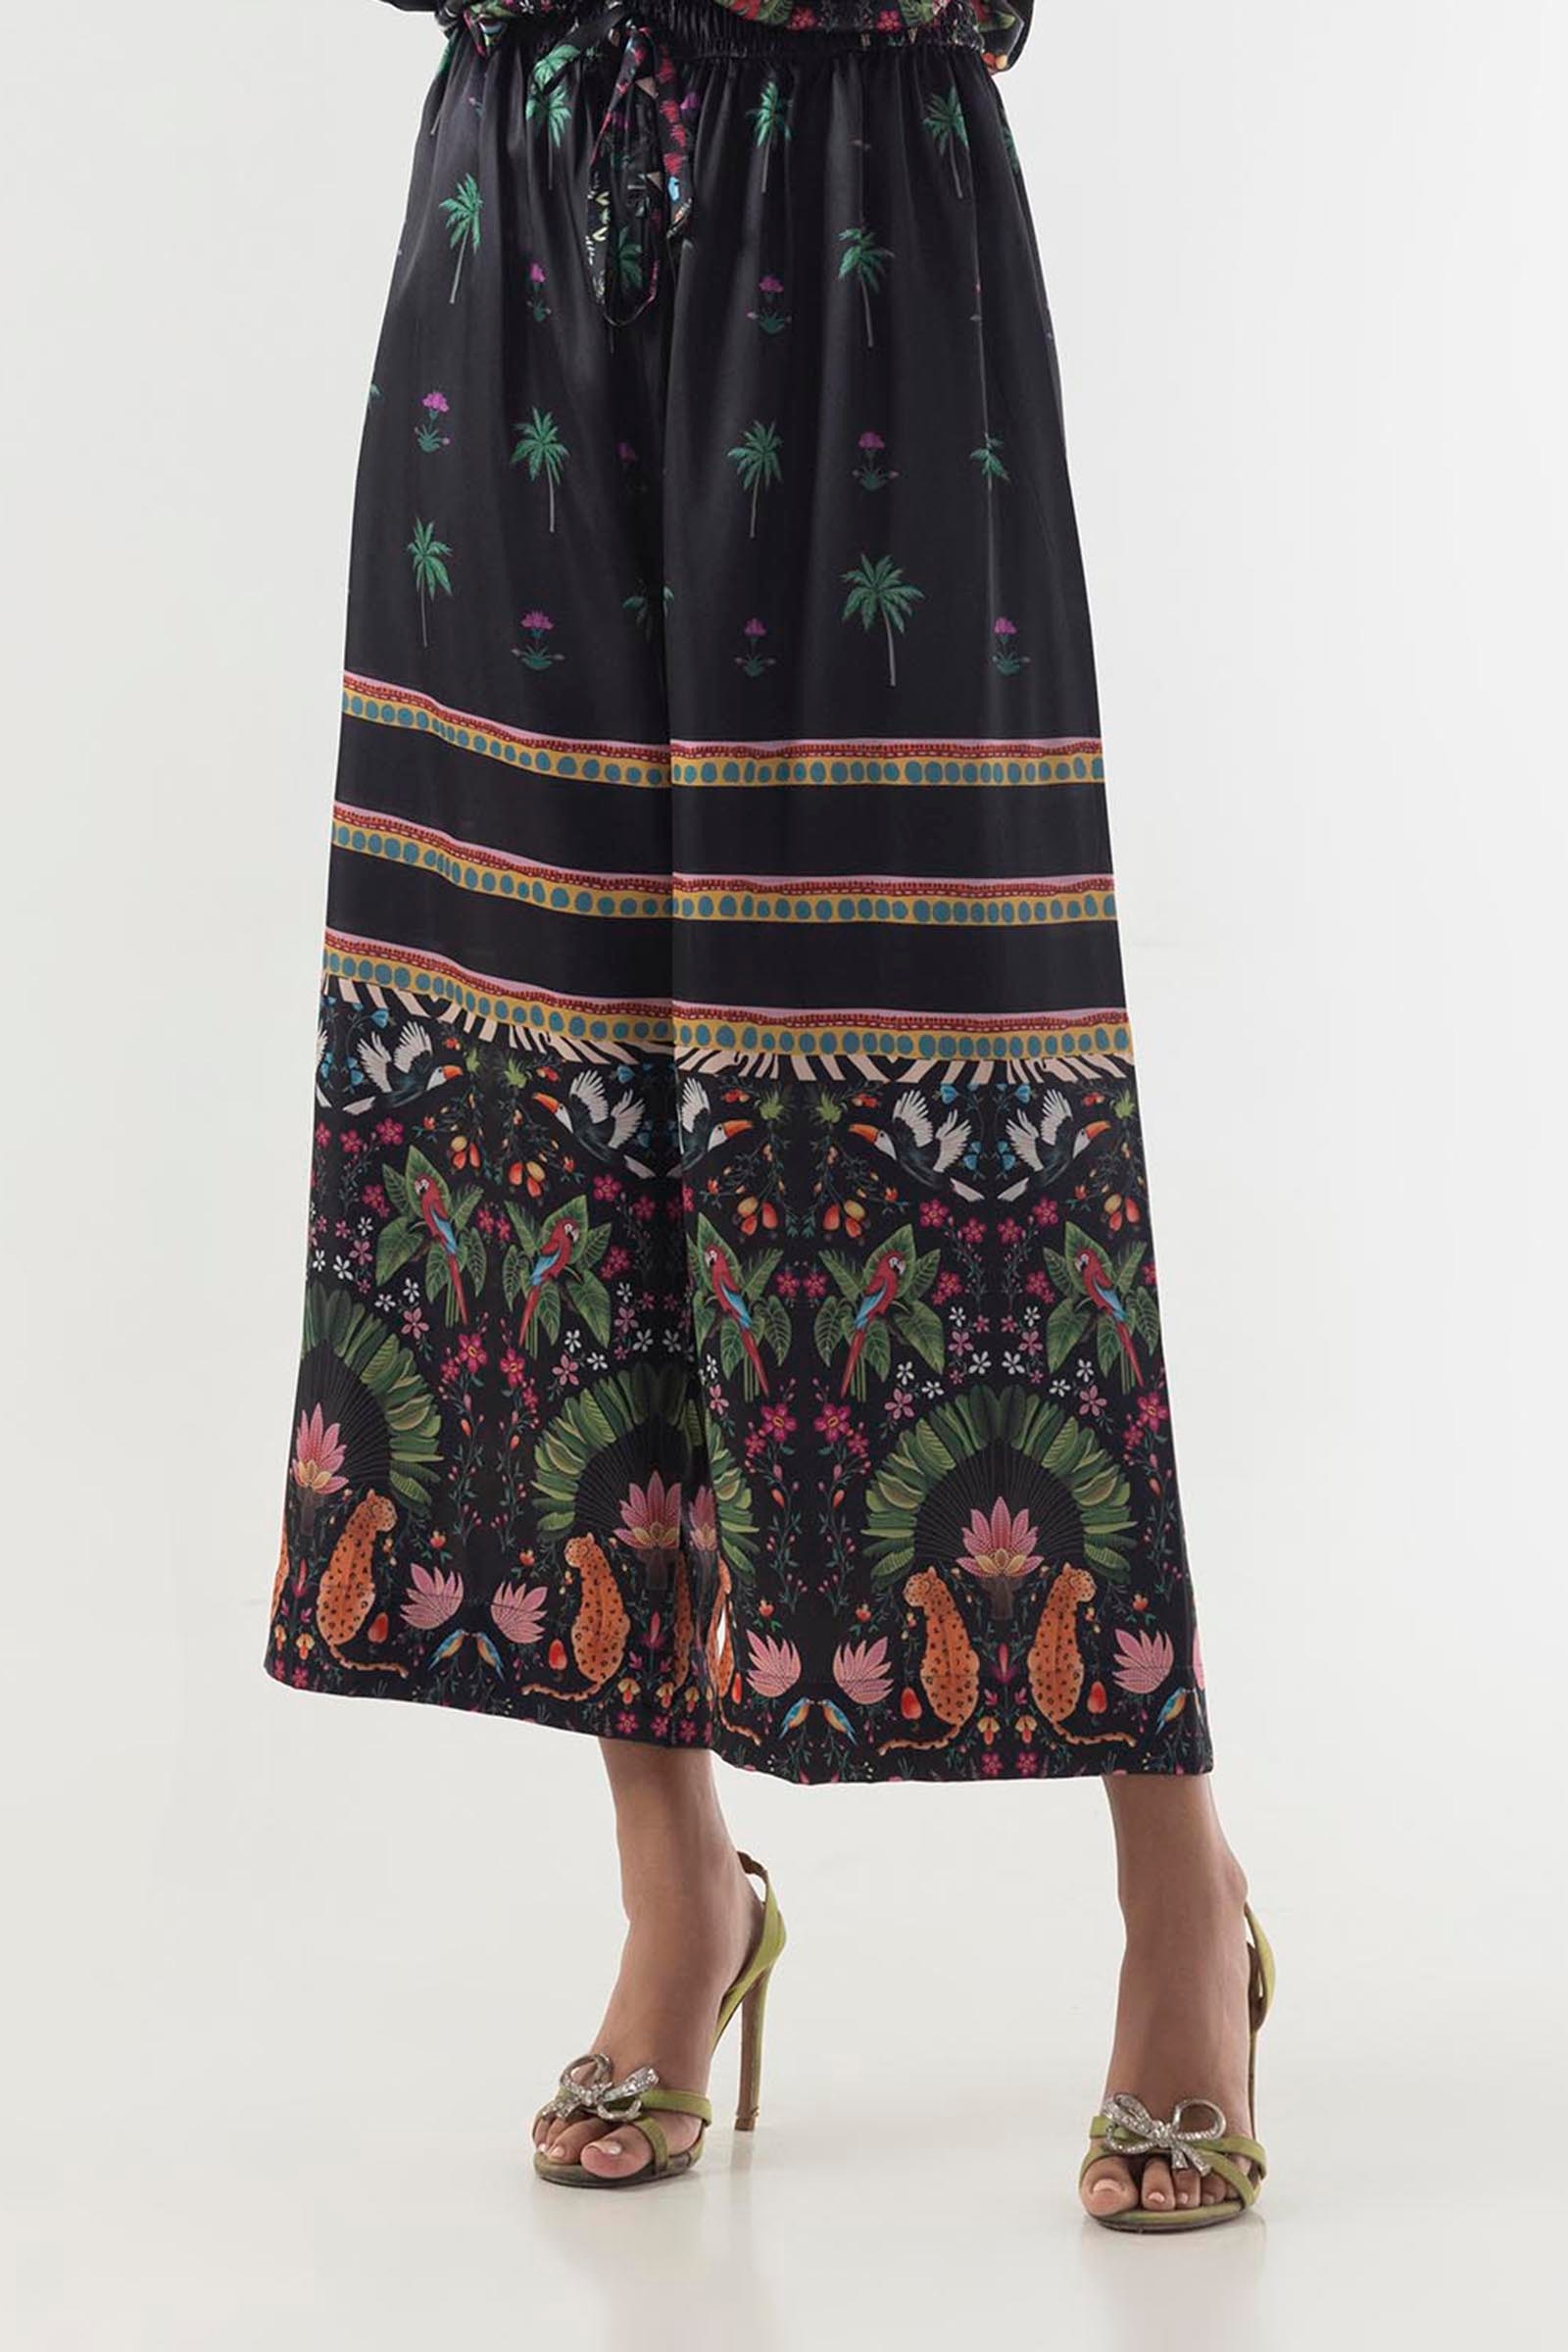
black multi floral print wide leg pants